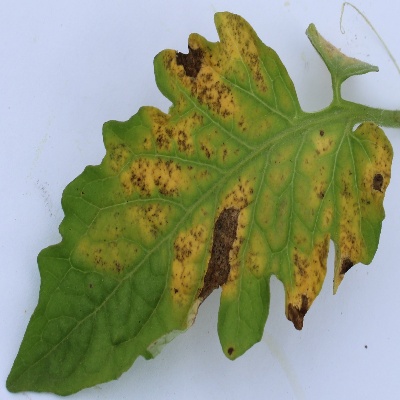
Crop: Tomato
Condition: septoria leaf spot